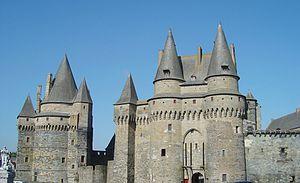
Vitré /vi.tʁe/ est une commune française située dans le département d'Ille-et-Vilaine. Ses habitants sont les Vitréens et les Vitréennes. La ville comptait 18 037 habitants en 2017, ce qui en fait la 14ᵉ plus grande ville de la région et la 522ᵉ de France. Elle est au cœur de la communauté d'agglomération de Vitré Communauté.
Cette liste recense les barons de Vitré, qui régnèrent de 1008 jusqu'à la période révolutionnaire. Pendant ses sept siècles d'existence, la baronnie fut contrôlée successivement par quatre grandes familles : la famille de Vitré, la maison de Montmorency-Laval, celle de Montfort-Laval et celle de la Trémoille-Laval. À celles-ci, peuvent également s'ajouter les familles des Goranton-Hervé, qui occupèrent brièvement Vitré sous le règne de Robert II, des Rieux-Laval et des Coligny.